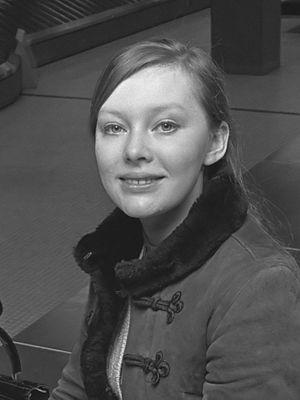
Lioudmila Mikhaïlovna Savelieva, née le 24 janvier 1942 à Léningrad, est une actrice soviétique et russe dont le premier grand rôle dans Guerre et Paix de Bondartchouk, où elle interprète Natacha Rostov, la fit connaître du public international.